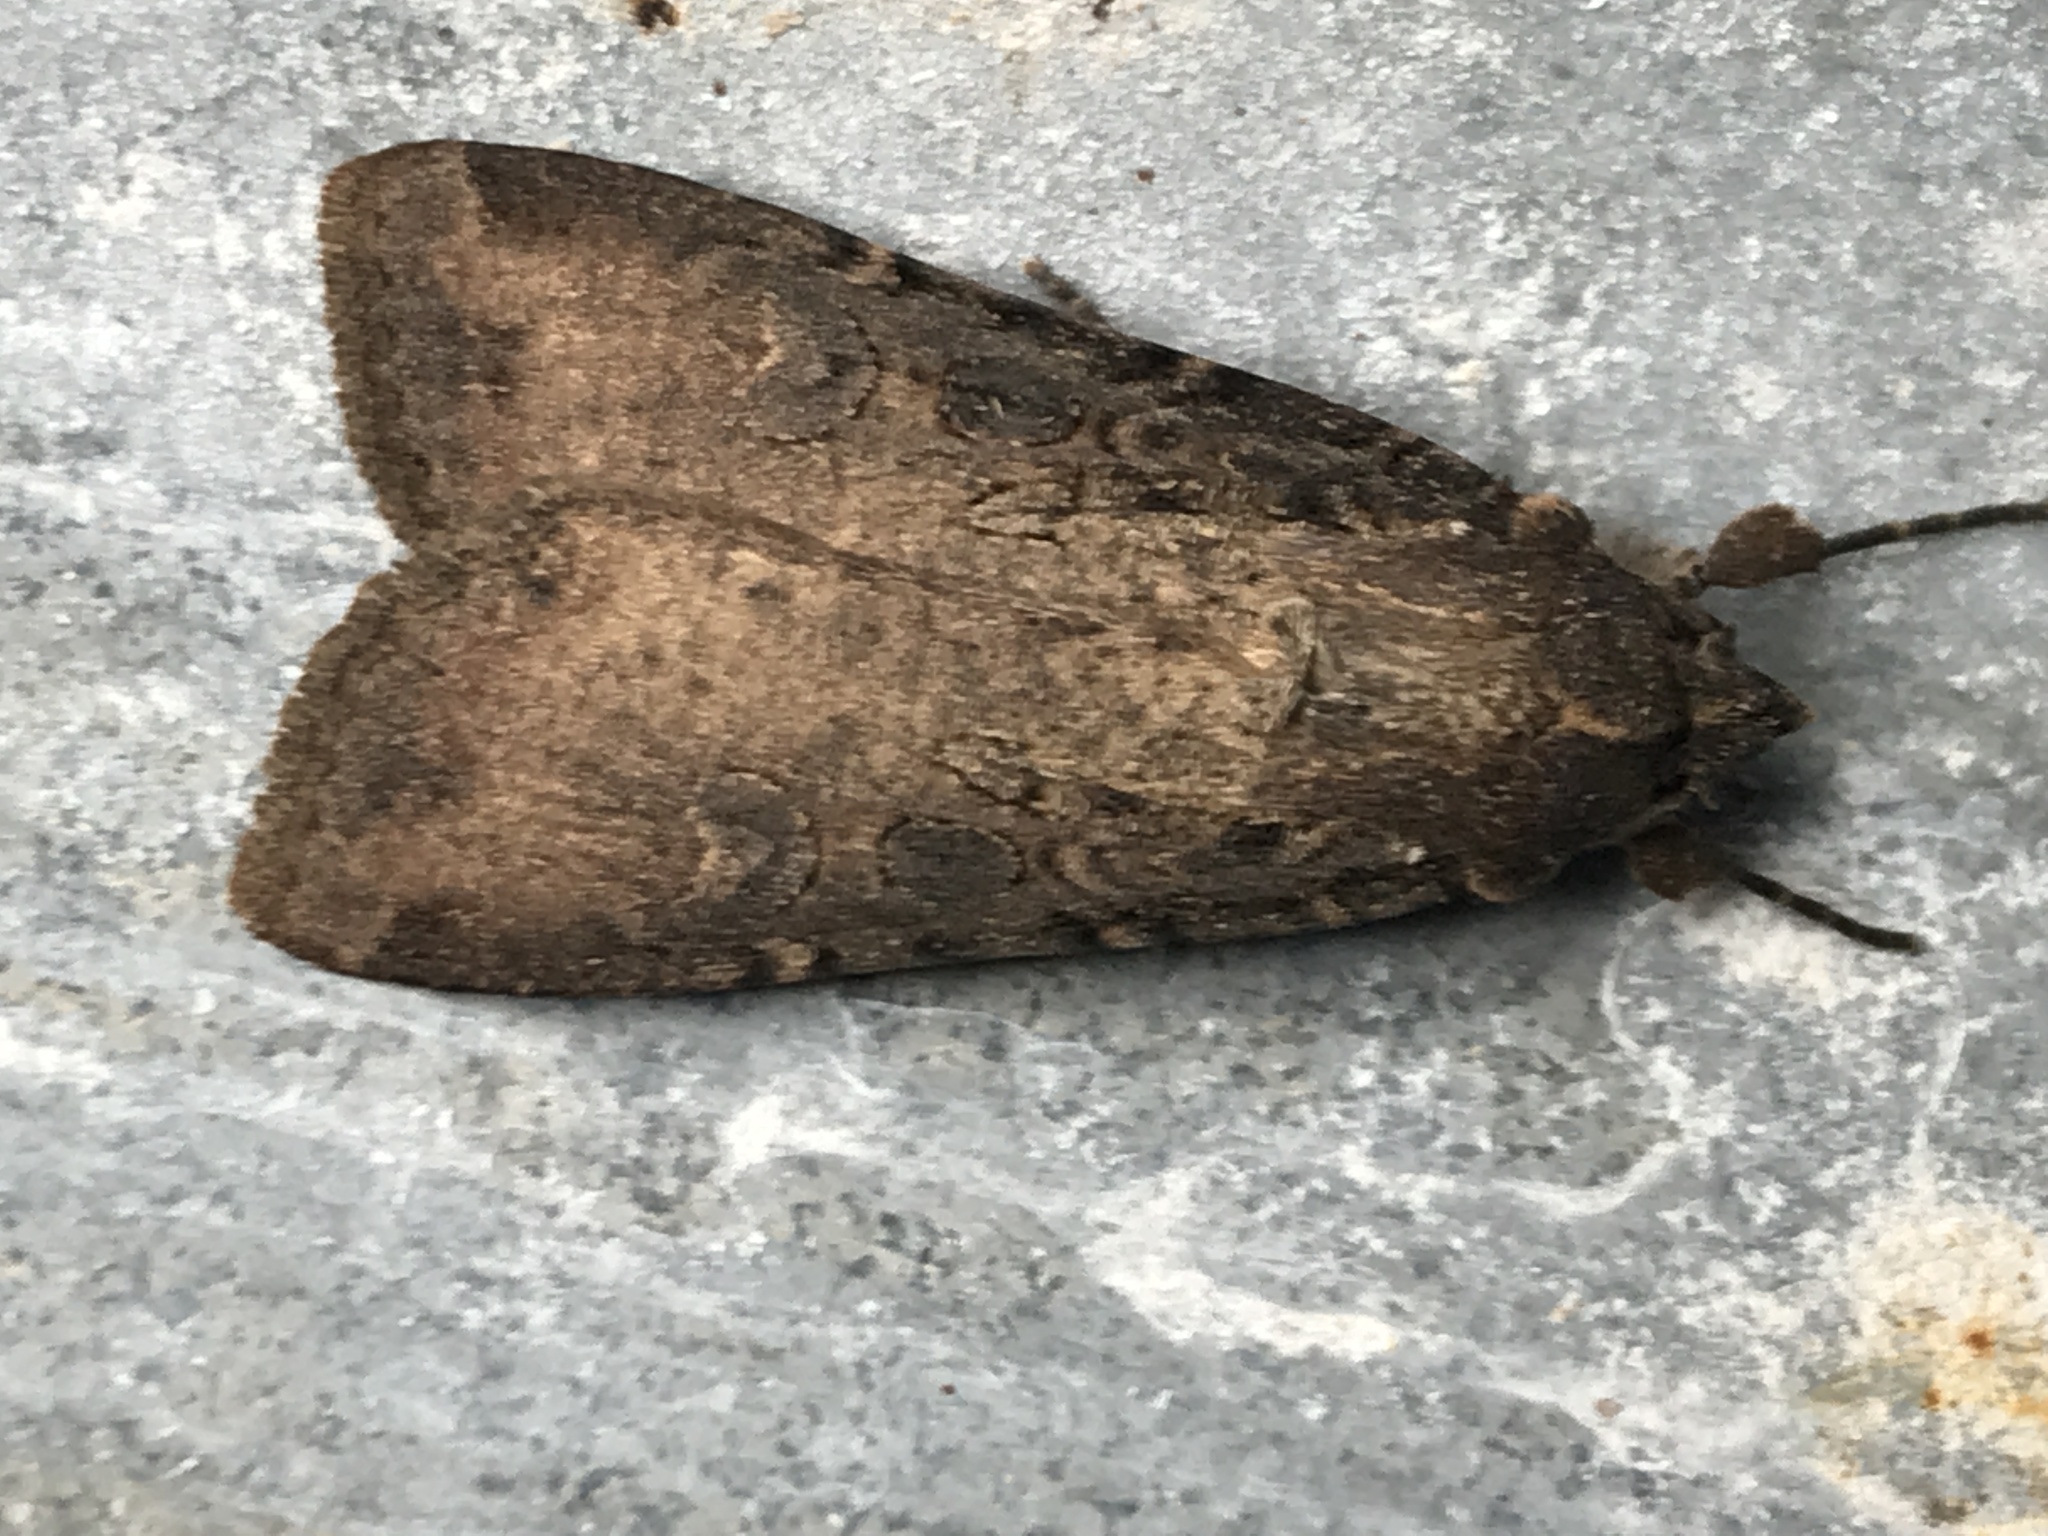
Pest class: cutworms